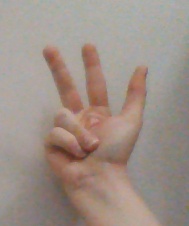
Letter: al